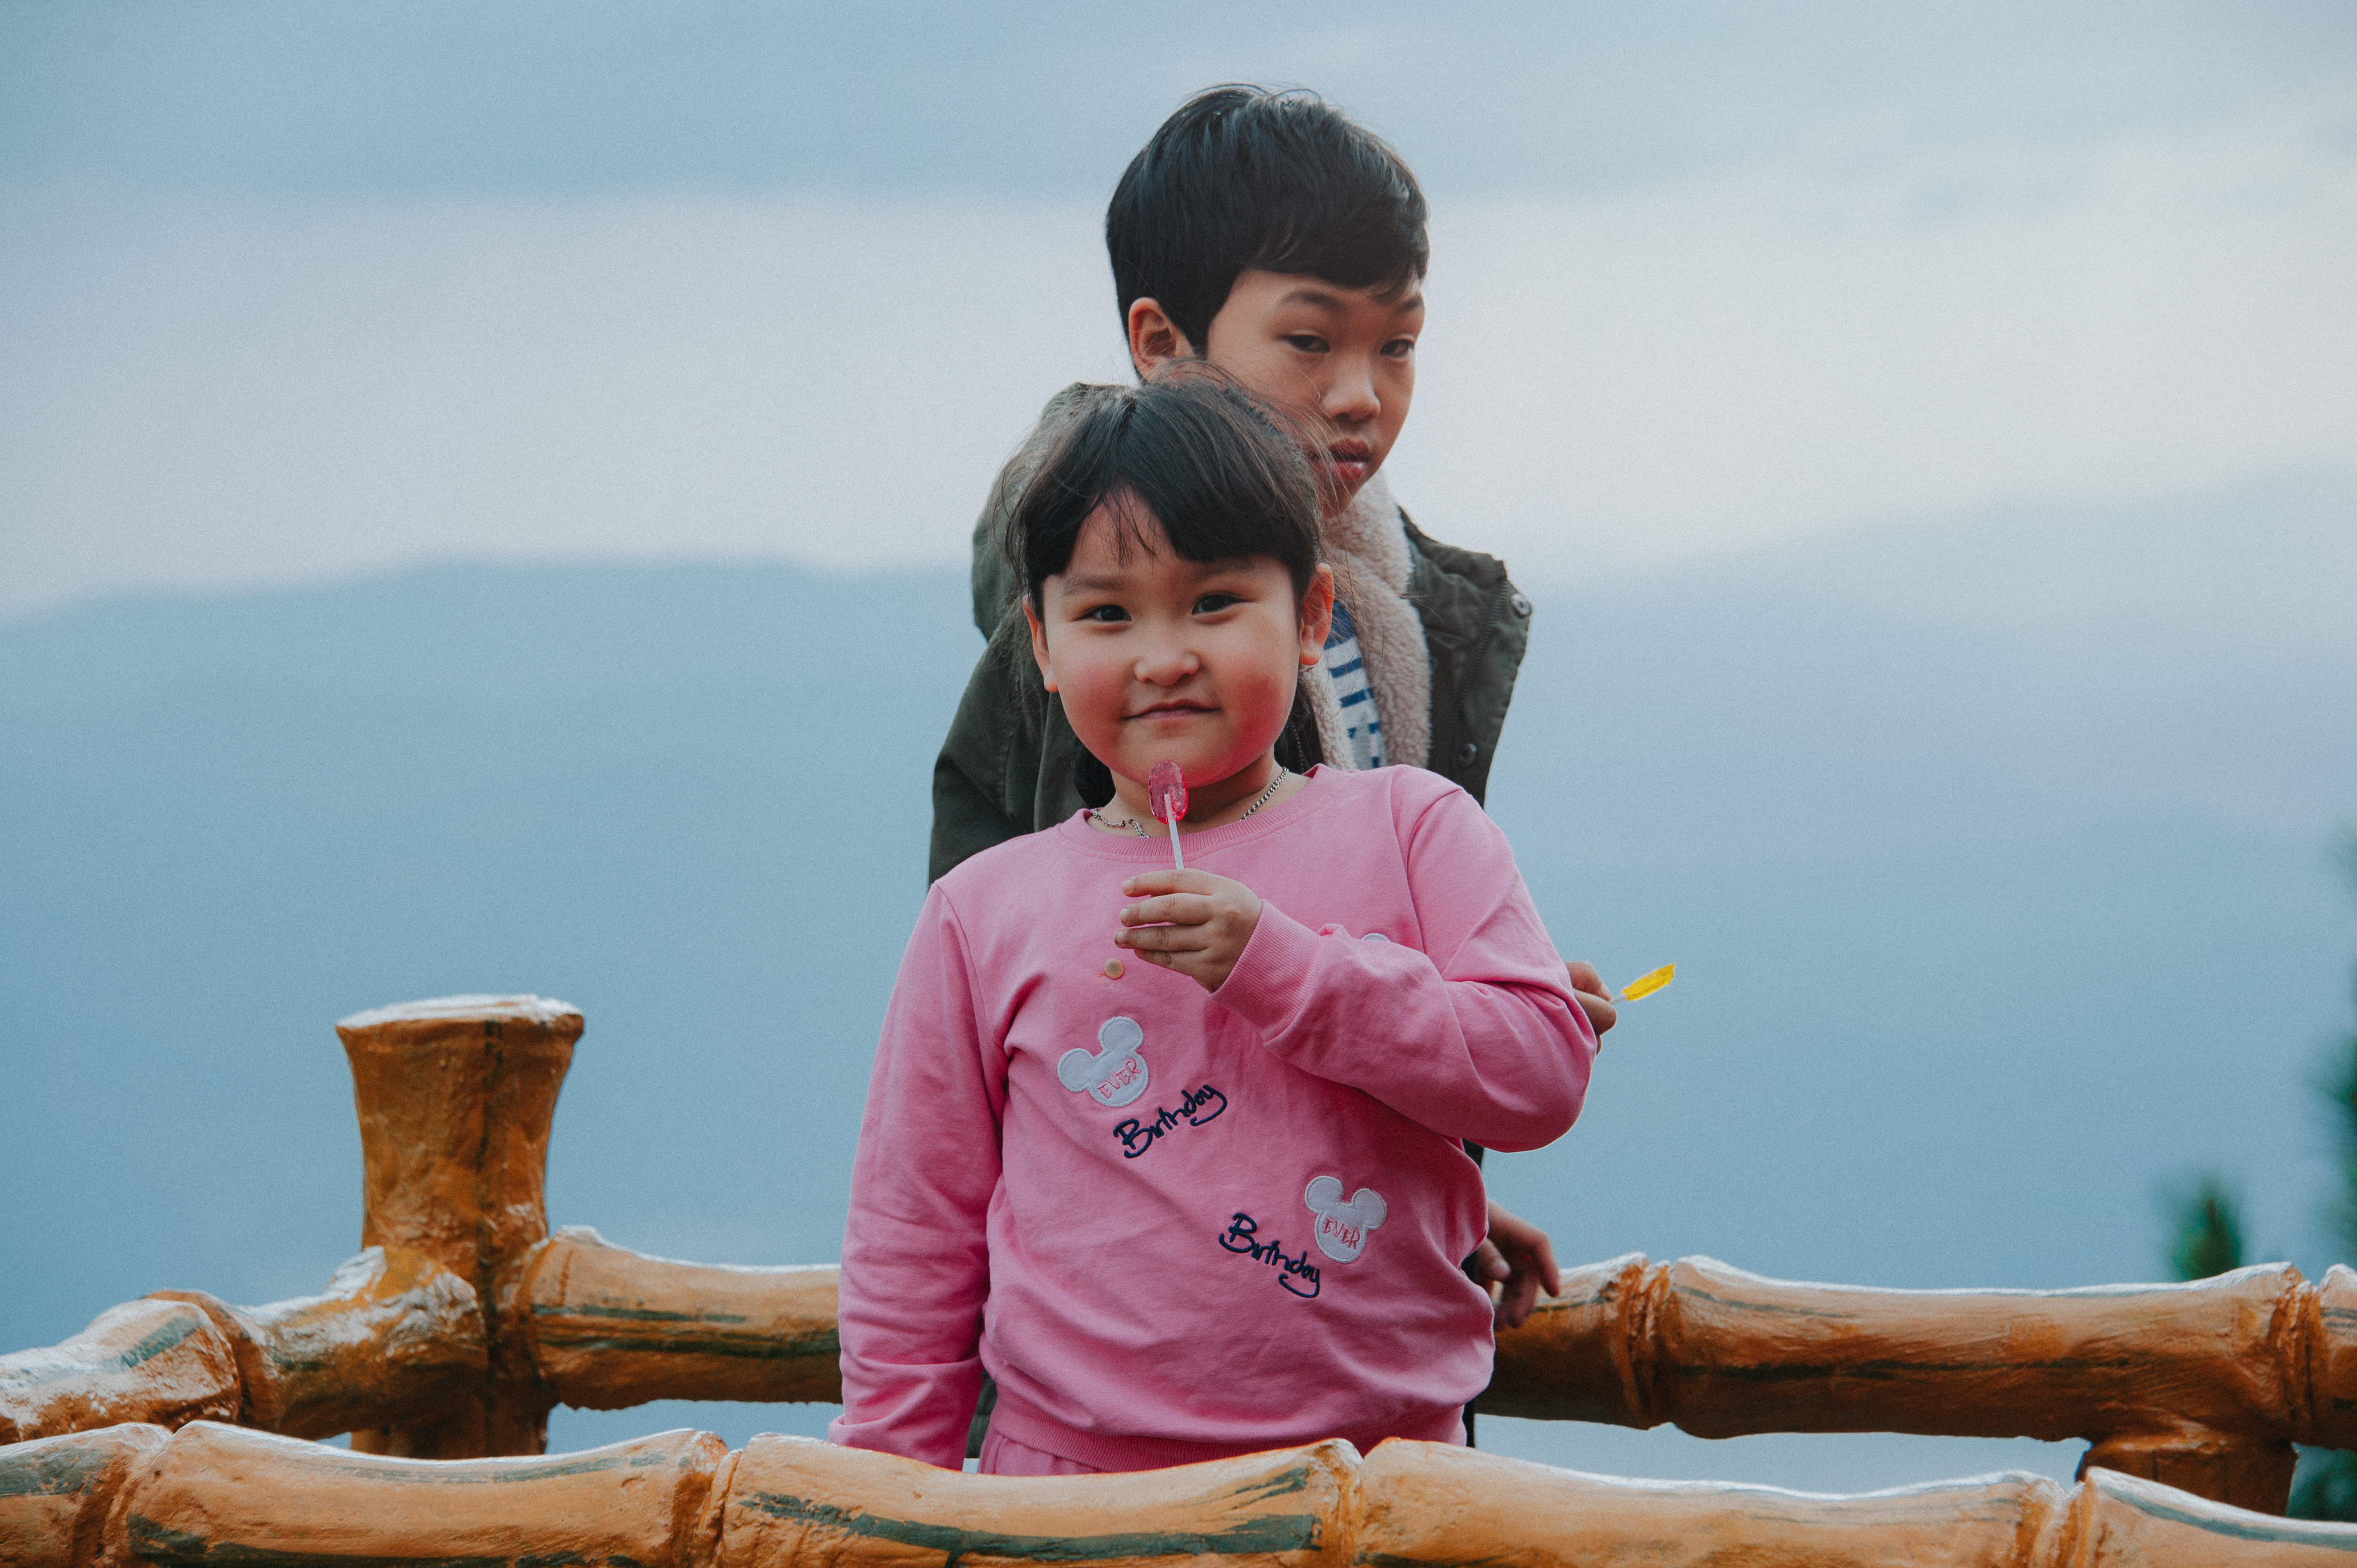
boy, girl, happy, love, fresh, sun, sunshine, vacation, fun, child, tourism, smile, travel, sea, recreation, leisure, happiness, sky